History of Halifax, Nova Scotia

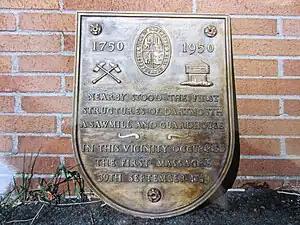
Plaque to the 1749 Raid on Dartmouth and the blockhouse that was built in response in Father Le Loutre's War, now known as Dartmouth Heritage Museum

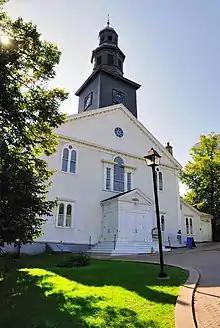
St. Paul's Church, built in 1750, is the oldest building in Halifax and the oldest surviving Protestant church in Canada.

The Halifax area (and the entire peninsula of Nova Scotia) has been populated by Miꞌkmaq since long before recorded history. However, prior to European (French and British) colonization, Mi'kmaq communities were often mobile, alternating winter and summer seasons at different locations. In the area of Halifax, Mi'kmaq spent the summer on the shores of the Bedford Basin, moving to points inland before the harsh Atlantic winter set in. Examples of Miꞌkmaw habitation and burial sites have been found from Point Pleasant Park to the north and south mainland.